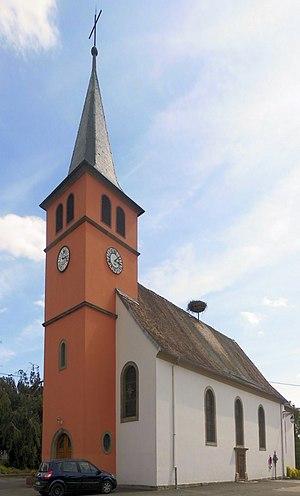
L'église Saint-Georges à Largitzen